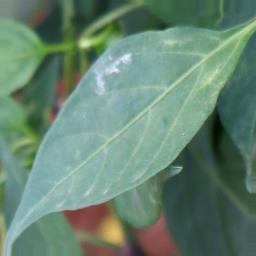
Label: healthy